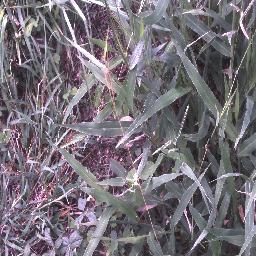
Label: negative